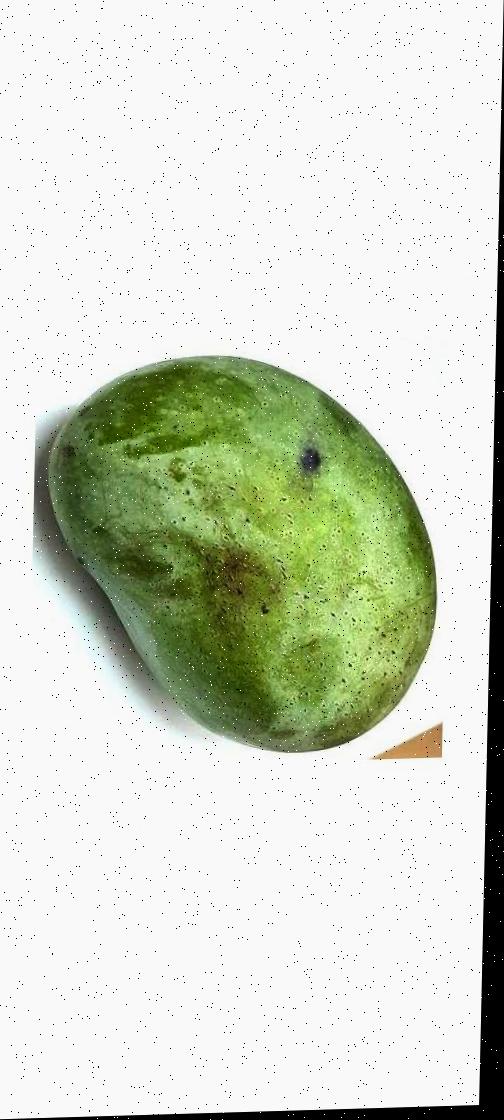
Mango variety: Fazli Classic